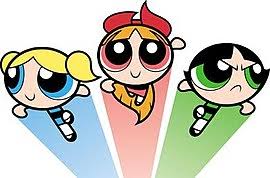
Portrait style: Cartoon Portrait